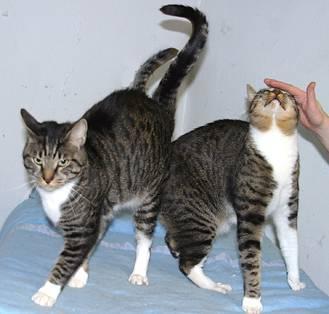
cat